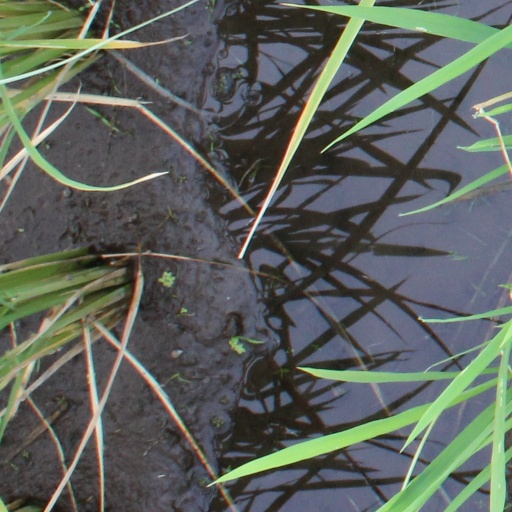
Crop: rice